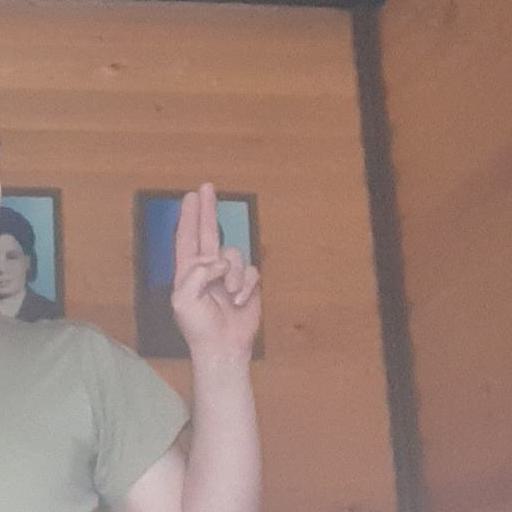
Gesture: two_up